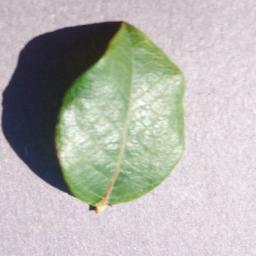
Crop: blueberry
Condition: healthy